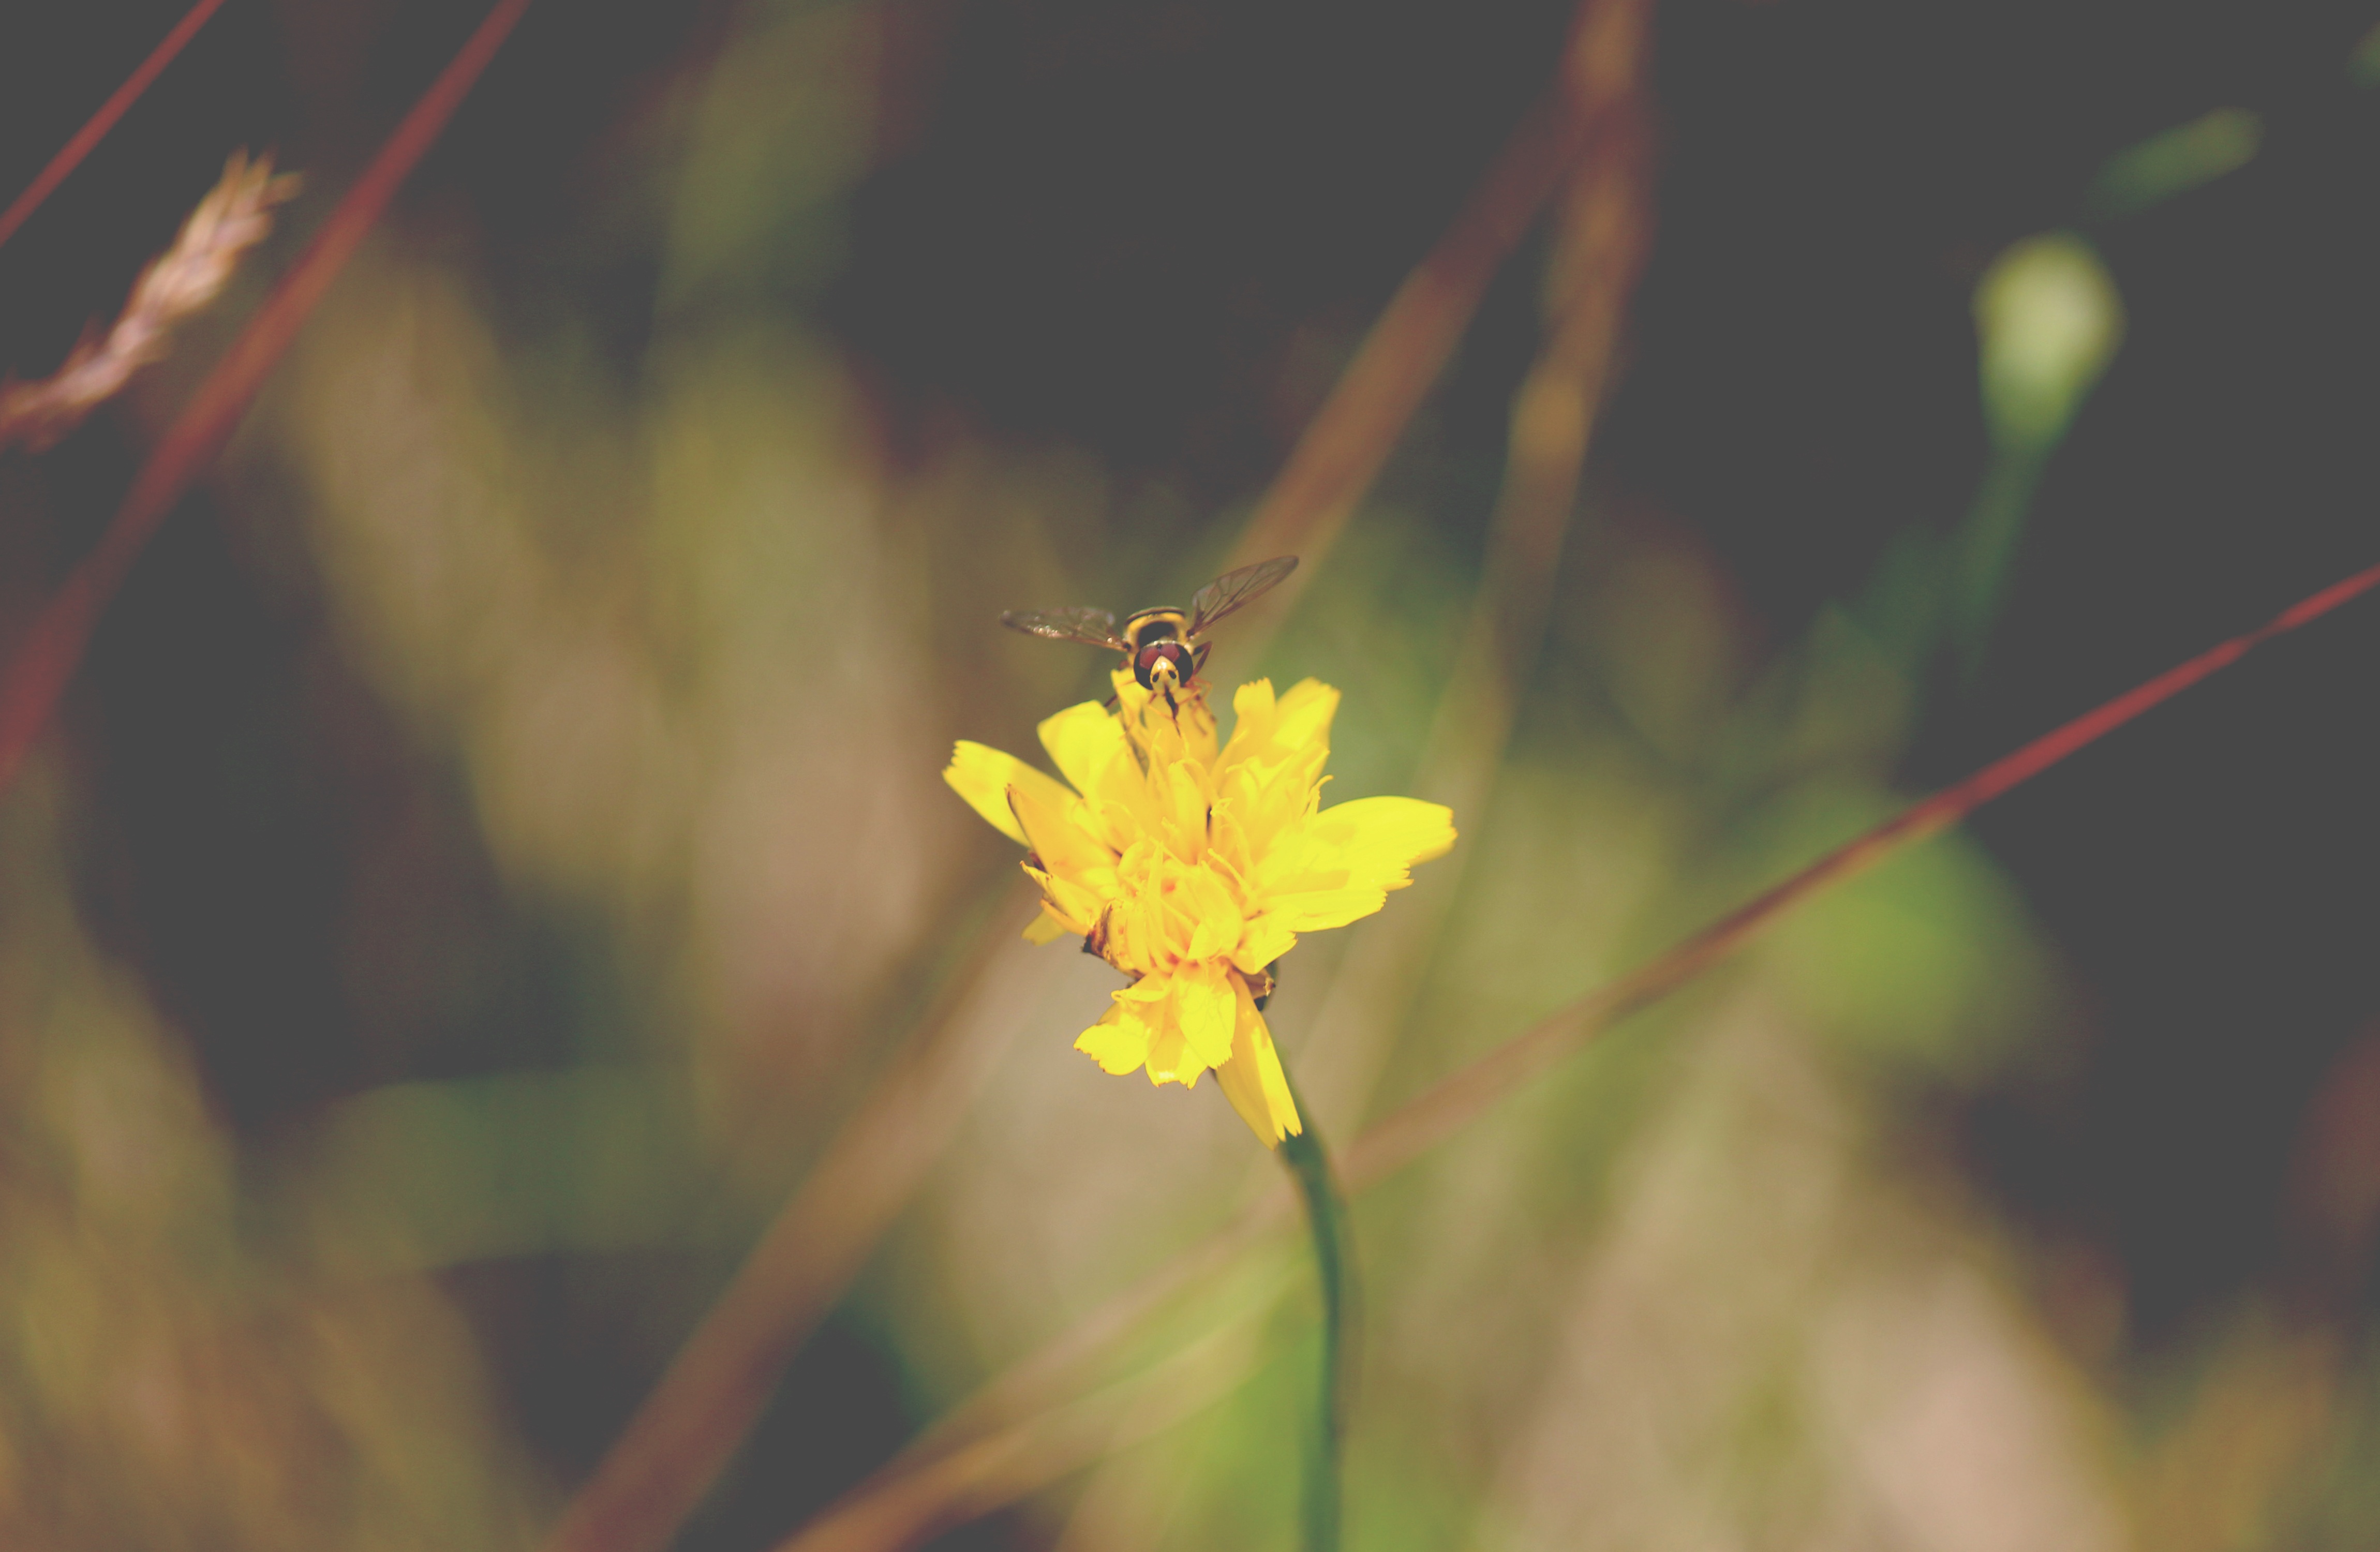
nature, blossom, plant, photography, sunlight, leaf, flower, petal, fly, summer, floral, green, color, insect, autumn, botany, blooming, yellow, closeup, flora, fauna, invertebrate, wildflower, close up, hoverfly, bright, nectar, macro photography, flower fly, plant stem